Dutch people

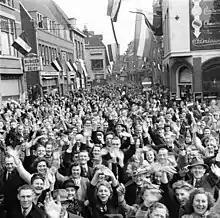
Dutch people celebrating the liberation of the Netherlands at the end of World War II on 7 May 1945

By the middle of the 16th century, an overarching, 'national' (rather than 'ethnic') identity seemed in development in the Habsburg Netherlands, when inhabitants began to refer to it as their 'fatherland' and were beginning to be seen as a collective entity abroad; however, the persistence of language barriers, traditional strife between towns, and provincial particularism continued to form an impediment to more thorough unification. Following excessive taxation together with attempts at diminishing the traditional autonomy of the cities and estates in the Low Countries, followed by the religious oppression after being transferred to Habsburg Spain, the Dutch revolted, in what would become the Eighty Years' War. For the first time in their history, the Dutch established their independence from foreign rule. However, during the war it became apparent that the goal of liberating all the provinces and cities that had signed the Union of Utrecht, which roughly corresponded to the Dutch-speaking part of the Spanish Netherlands, was unreachable. The Northern provinces were free, but during the 1580s the South was recaptured by Spain, and, despite various attempts, the armies of the Republic were unable to expel them. In 1648, the Peace of Münster, ending the Eighty Years' War, acknowledged the independence of the Dutch Republic, but maintained Spanish control of the Southern Netherlands. Apart from a brief reunification from 1815 until 1830, within the United Kingdom of the Netherlands (which included the Francophones/Walloons) the Dutch have been separated from the "Flemings" to this day. The border between the Netherlands and Belgium is purely contingent, simply reflecting the 1648 cease-fire line. There is a perfect dialect continuum.